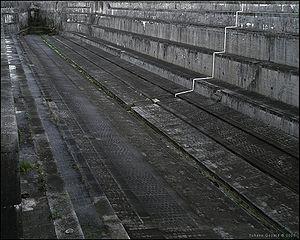
Rochefort, appelée aussi Rochefort-sur-Mer, est une commune du Sud-Ouest de la France située dans le département de la Charente-Maritime. Ses habitants sont appelés les Rochefortais et les Rochefortaises.
En 1789, avec 80 vaisseaux, 80 frégates, 120 bâtiments légers, 80 000 inscrits maritimes et plus de 1 600 officiers, la marine française est la deuxième du monde. Cette forme d’apogée, due aux efforts constants du gouvernement de Louis XVI, ne résiste pas à l’épreuve de la Révolution. L’agitation dans les arsenaux désorganise la flotte, alors que les officiers, qui avaient d’abord accueilli favorablement les changements politiques, fuient en masse les violences révolutionnaires à partir de 1792. Lorsque la guerre avec l’Angleterre reprend en 1793, la Marine de la France révolutionnaire n’est guère capable de faire face à la situation et subit défaite sur défaite alors que l’armée de Terre est victorieuse à peu près partout en Europe. L’arrivée de Napoléon au pouvoir, en 1799, ne change rien à la situation malgré une courte période de paix, les tentatives de réorganisation et l’annexion d’arsenaux voisins qui fournissent, un temps, des moyens supplémentaires. Napoléon cherche « son Nelson ». En vain.